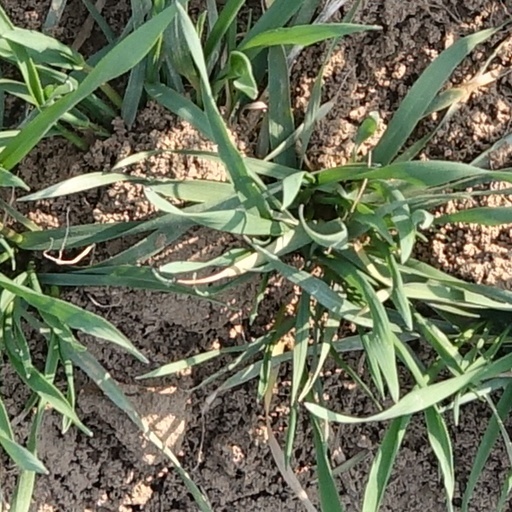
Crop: wheat